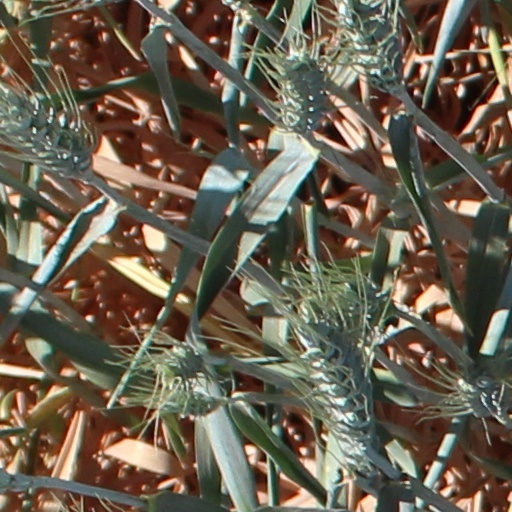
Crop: wheat